Jean-René Cruchet

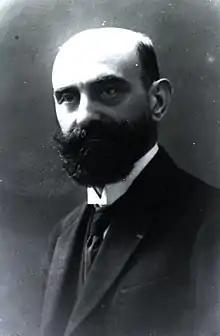
Jean-René Cruchet (1875–1959)

Jean-René Cruchet (21 March 1875, Bordeaux – 14 April 1959, Bordeaux) was a French pathologist.